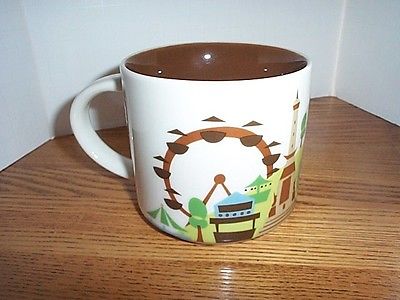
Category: mug